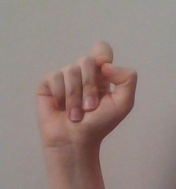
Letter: fa